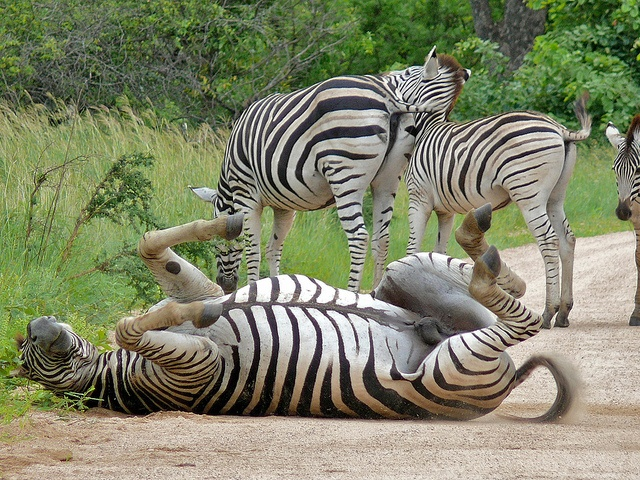
A group of zebras are near the side of the road, with one on its back.
A zebra rolls on its back on a dirt road while three other zebras stand around and eat grass in the background.
A zebra that is lying down in the dirt.
there is a zebra that has fallen on the ground in the dirt
A zebra lying on the ground as others play in a road.